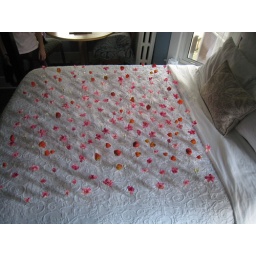
After Katie and Paul's wedding - 1,000 flower petals in vases on the bed